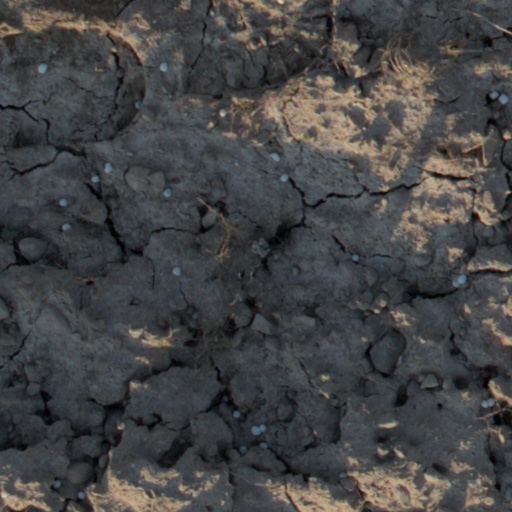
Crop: wheat